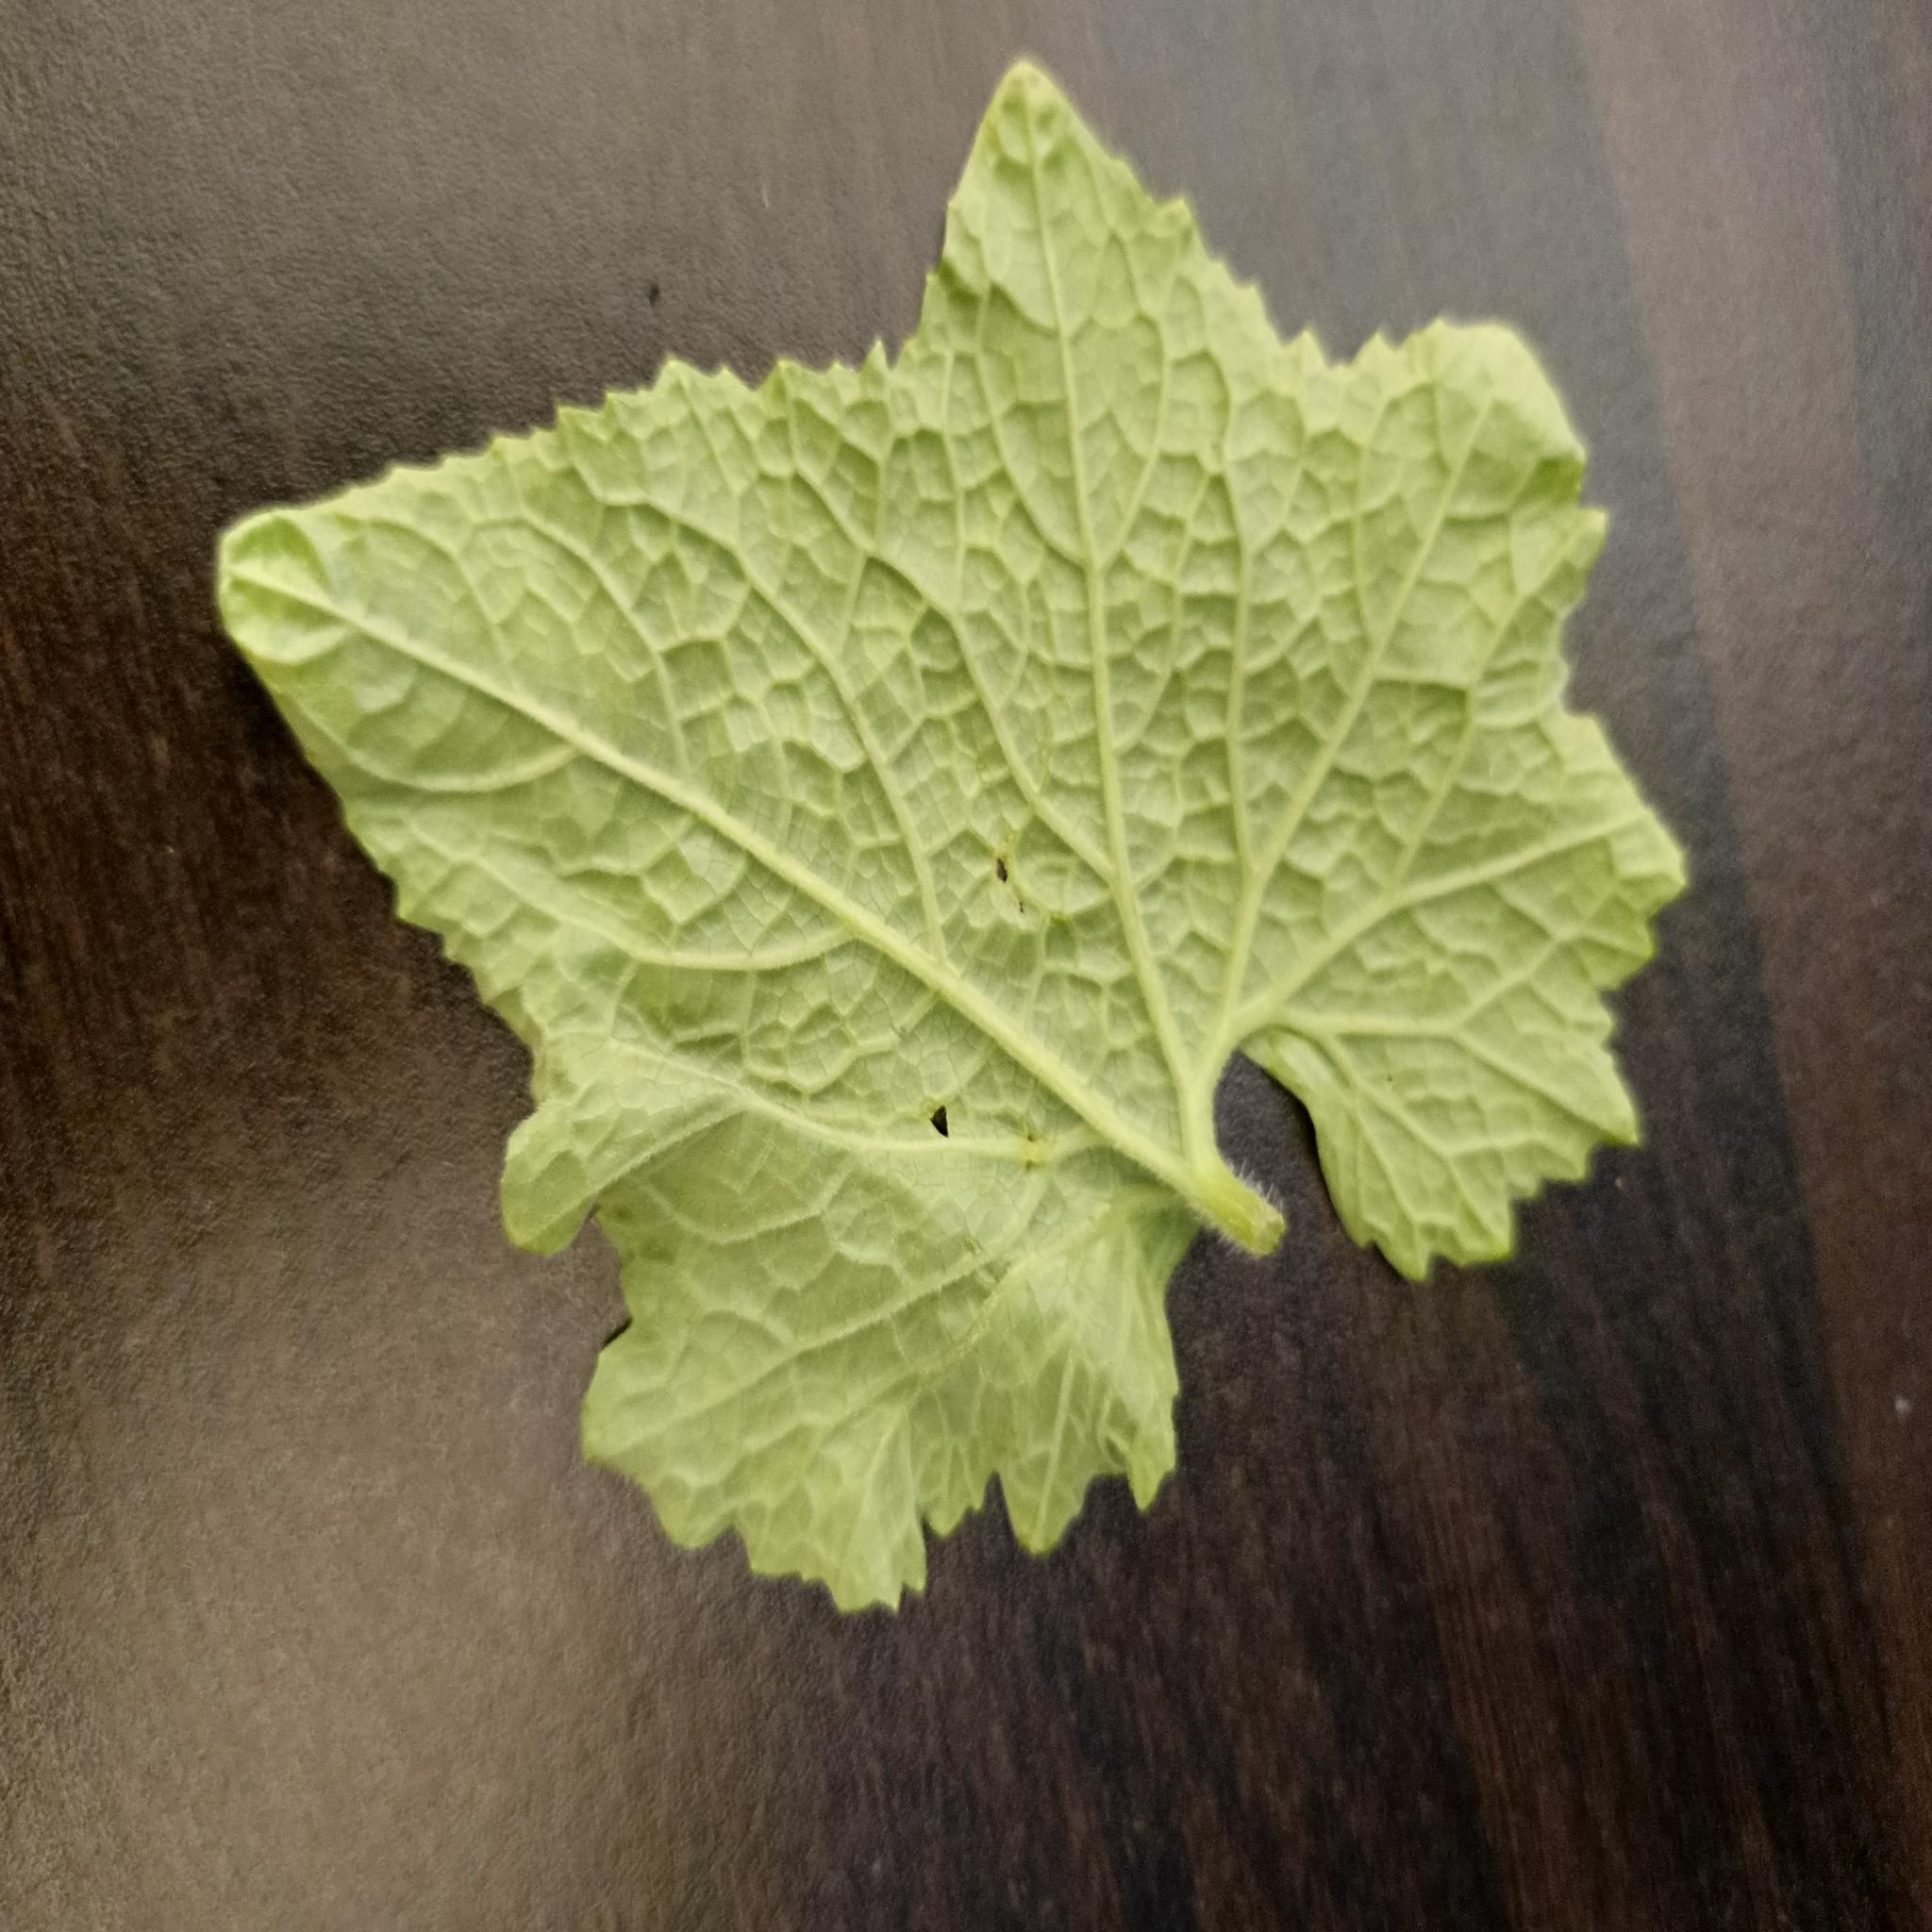
Label: Leaf curl